Isaac S. Catlin

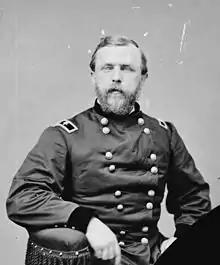
Isaac S. Catlin

Isaac Swartwood Catlin (July 8, 1835 – January 19, 1916) was an American lawyer and a decorated officer in the American Civil War. A native of Owego, New York, he studied law in New York City before returning to Owego to begin his career. He joined the Union Army in the first days of the Civil War and rose to commander of the 109th New York Volunteer Infantry Regiment. Severely wounded during the Battle of the Crater, he remained on the field and led his regiment until he was injured a second time, resulting in the loss of his leg. For this action he was awarded the U.S. military's highest decoration, the Medal of Honor. After the war, he moved to Brooklyn and established himself as a criminal defense lawyer and district attorney. He was politically active but lost a race for Mayor of Brooklyn and declined several other opportunities to run for higher offices.